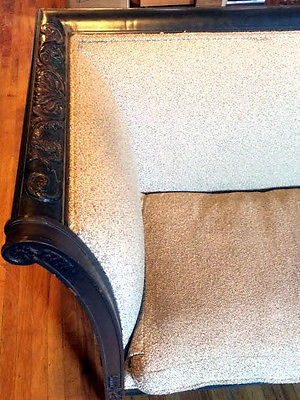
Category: sofa